Metallacycle

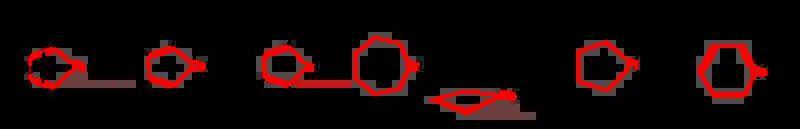
Representative metallacycles. From the left: a ferrole, a cobaltacyclopentadiene (a trapped intermediate from alkyne trimerization), zirconacyclopentadiene, chromacycloheptane (intermediate in trimerization of ethylene, L is unspecified), a molybdacyclobutane, a platinacyclopentane, and an osmabenzene

The parent metallacyclobutane has the formula LM(CH) where L is a ligand attached to M. A stable example is (PPh)Pt(CH). The first example was prepared by oxidative addition of cyclopropane to platinum.